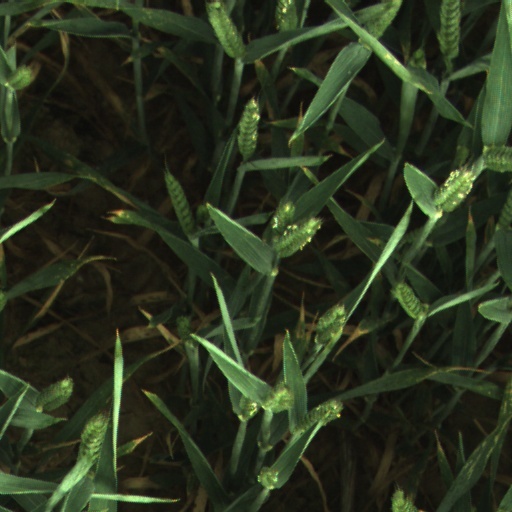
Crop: wheat